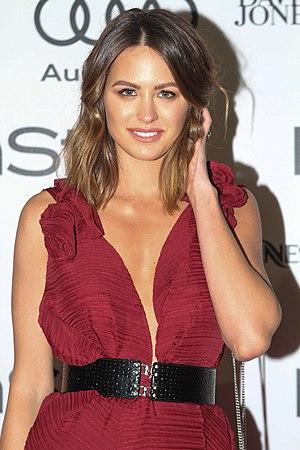
Jesinta Campbell, née le 12 août 1991 à Gold Coast en Australie, est une mannequin, actrice, animatrice et personnalité de la télévision australienne.